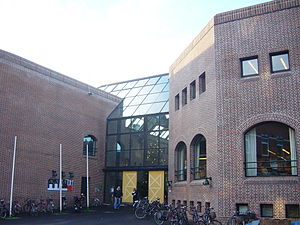
Holstebro bibliotek
Holstebro Rådhus og Bibliotek
Holstebro Bibliotek er et folkebibliotek i Holstebro og var desuden centralbibliotek for en del af Ringkjøbing Amt fra 1965 til 1972.